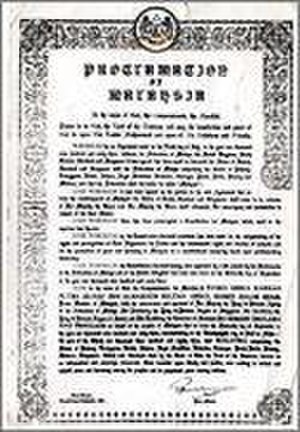
Føderationen Malaya / Fra uafhængighed til Malaysia
Erklæringen som udråbte Malaysia i 1963.
Føderationen Malaya var en sammenslutning af 11 områder på den sydlige del af Malaccahalvøen. Den blev etableret i 1948 efter, at de britiske planer om Den malayiske union, en multietnisk enhedsstat med lige rettigheder for alle folkegrupper, slog fejl. Føderationen omfattede de britisk kontrollerede områder, med undtagelse af Singapore, og bestod af de ni malaj stater